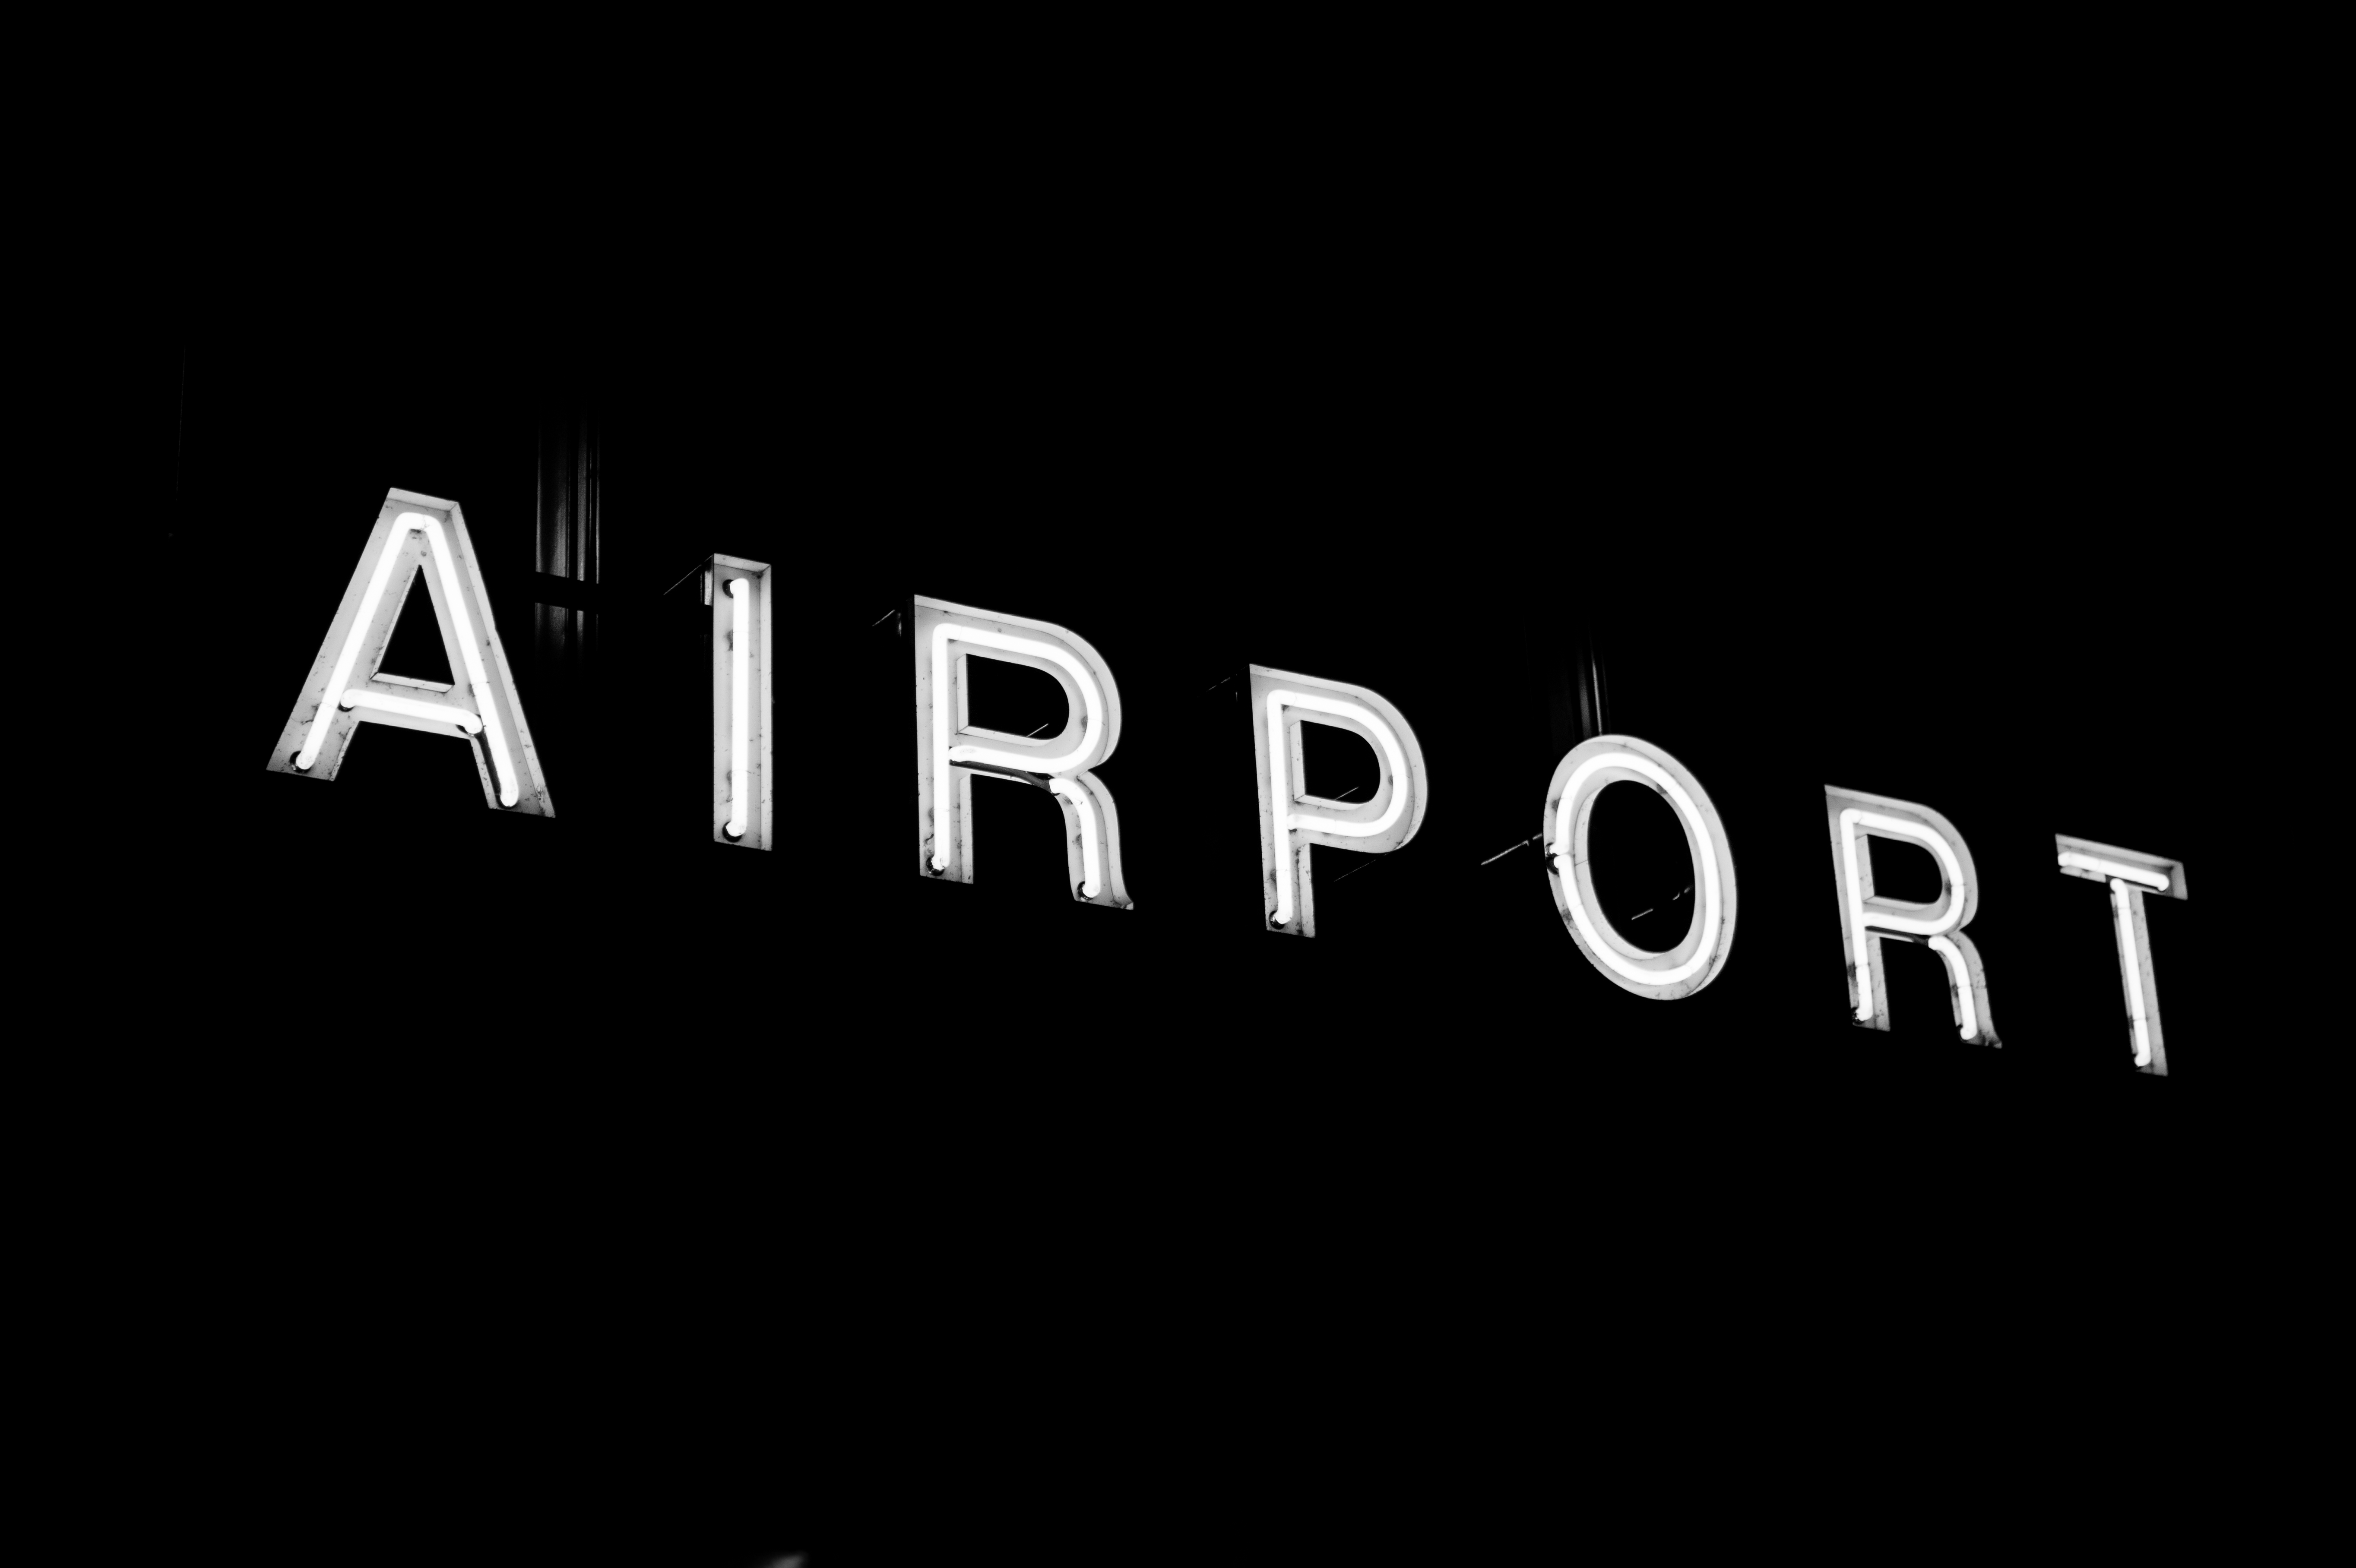
black and white, airport, sign, neon, brand, font, logo, text, computer wallpaper, illuminated area